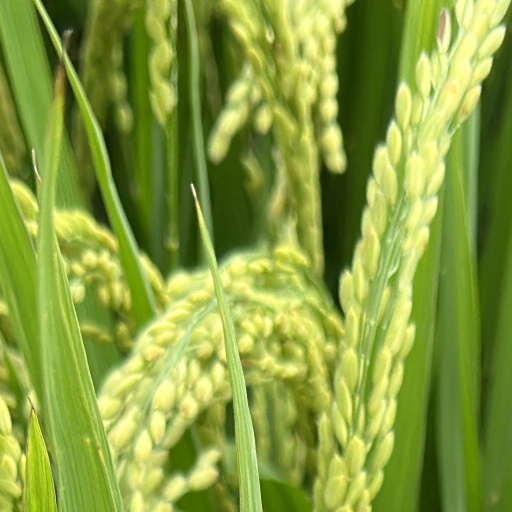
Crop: rice